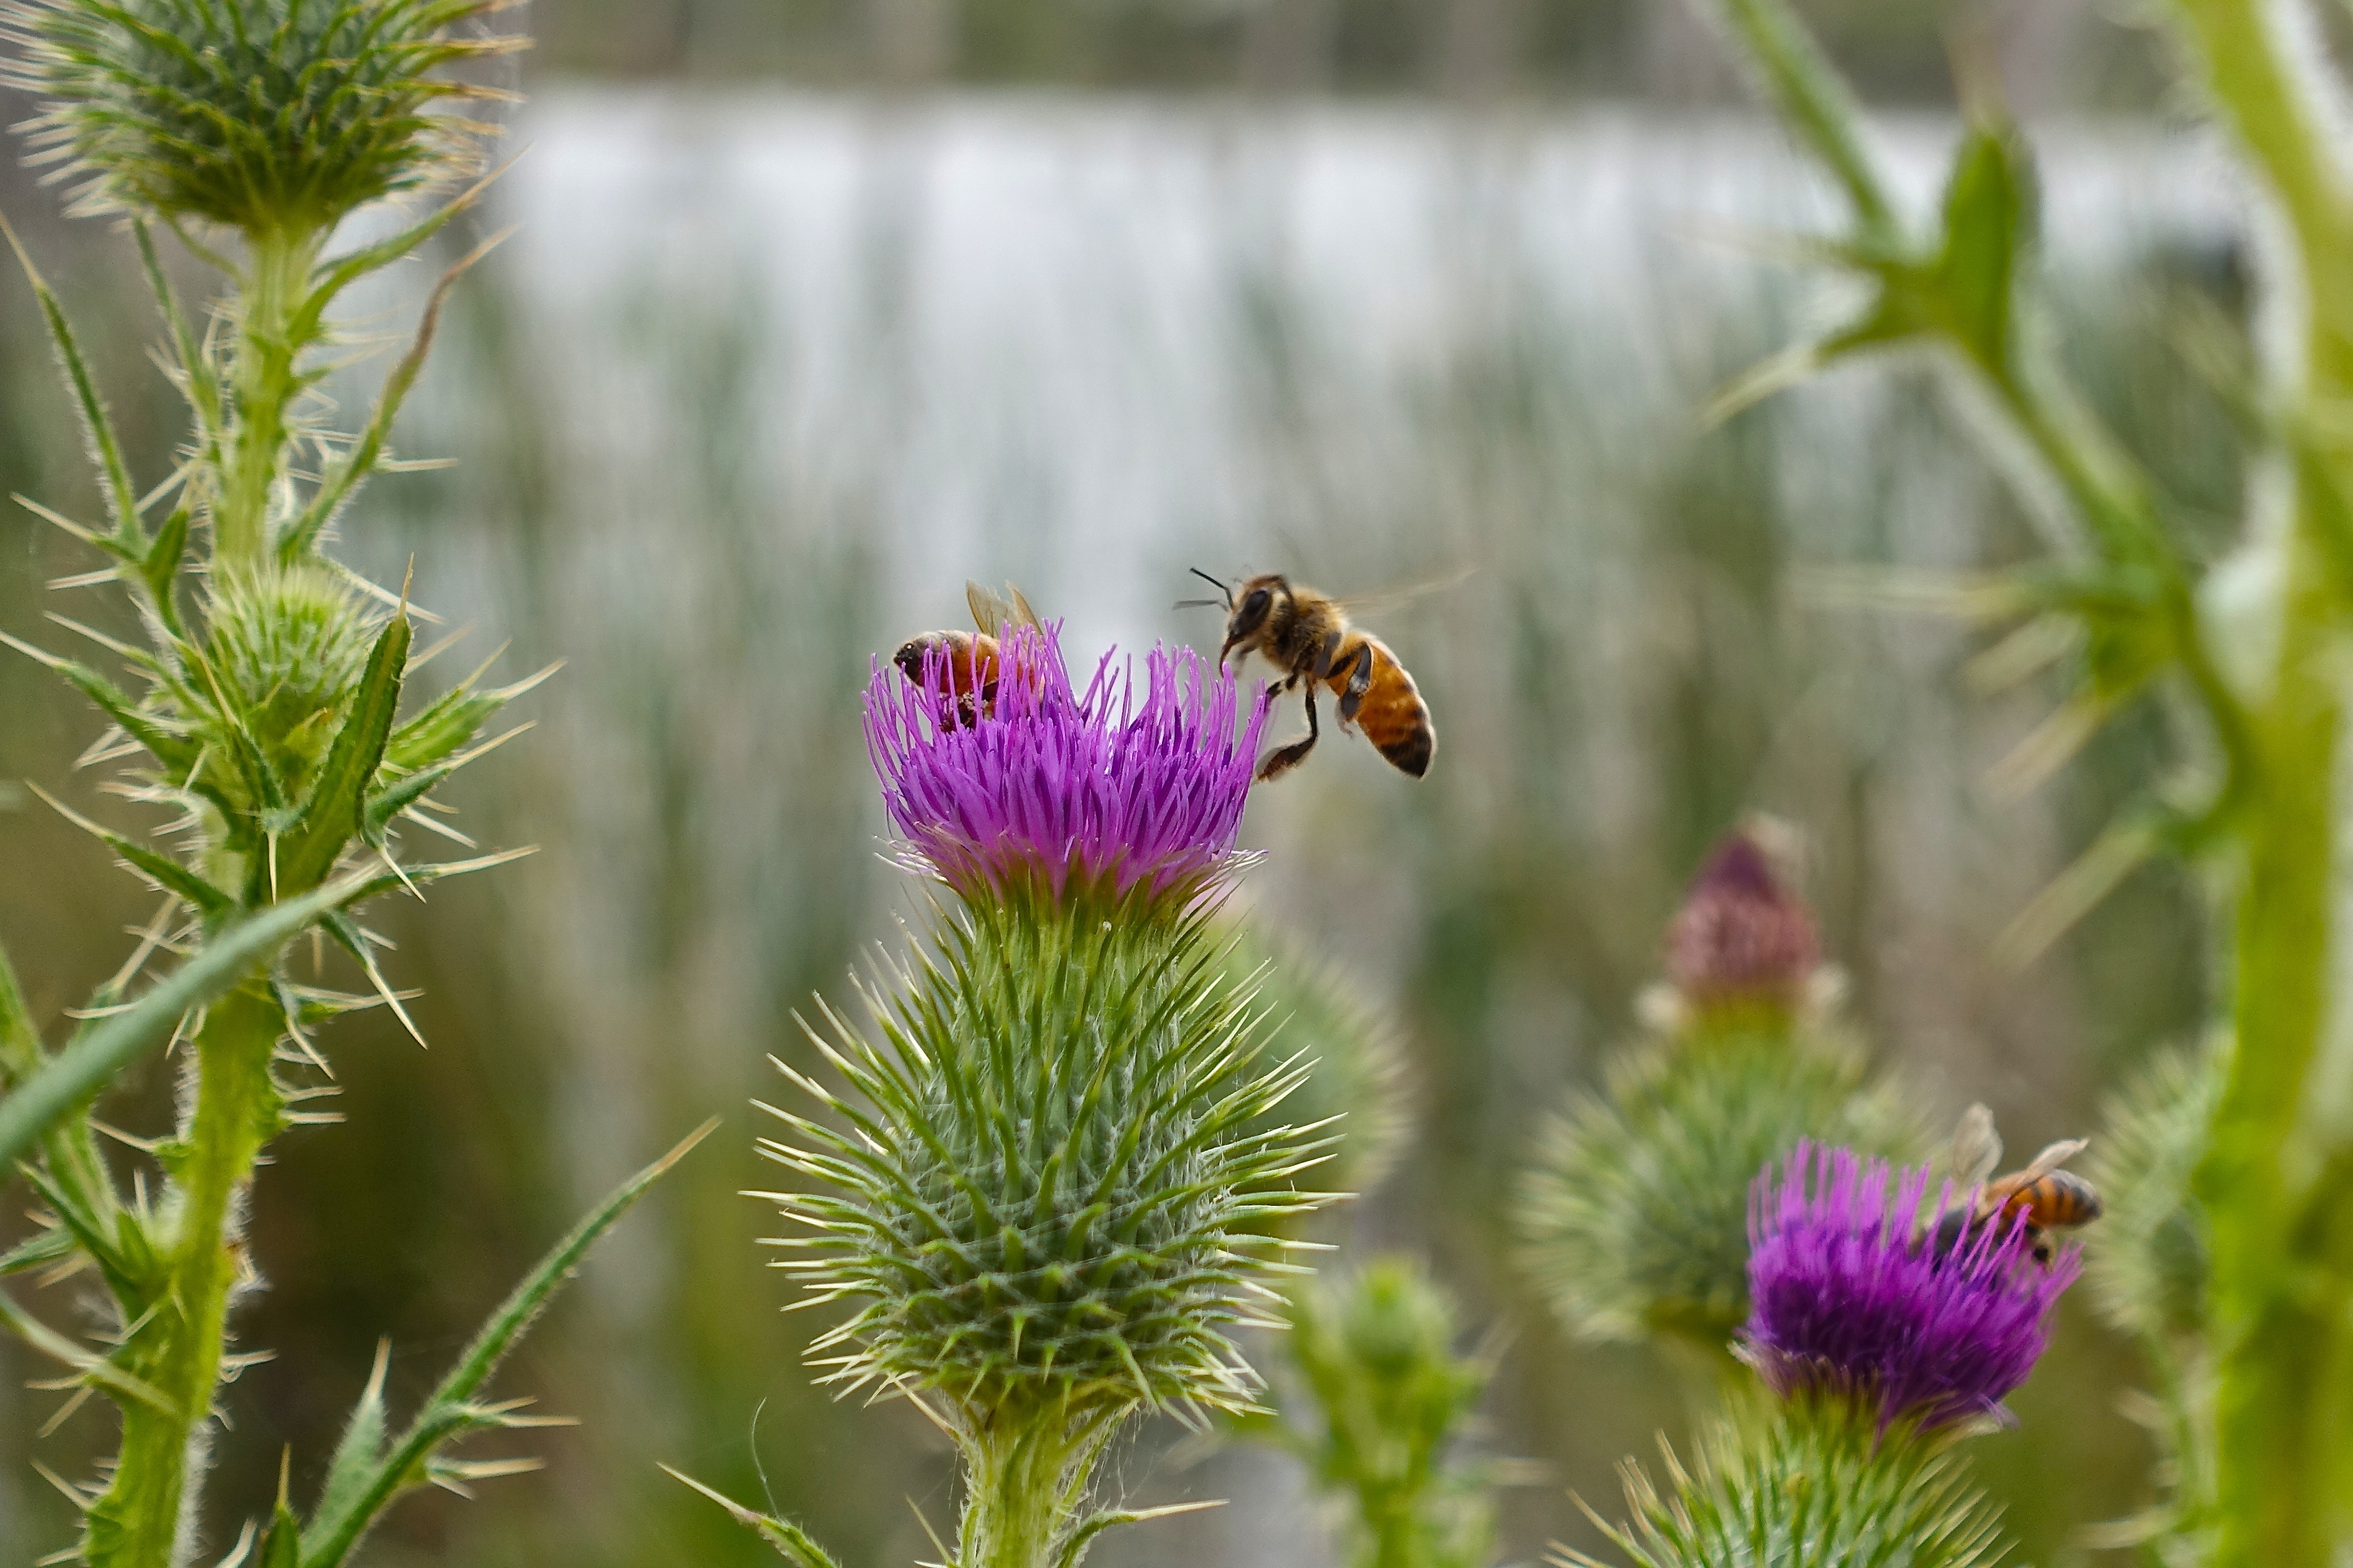
nature, blossom, prickly, sharp, plant, meadow, prairie, flower, purple, petal, bloom, floral, wildlife, environment, insect, macro, natural, botany, garden, flora, botanical, fauna, invertebrate, wildflower, weed, scotch, bee, head, hairy, thistle, scotland, scottish, nectar, nettle, macro photography, flowering plant, honey bee, daisy family, silybum, land plant, membrane winged insect